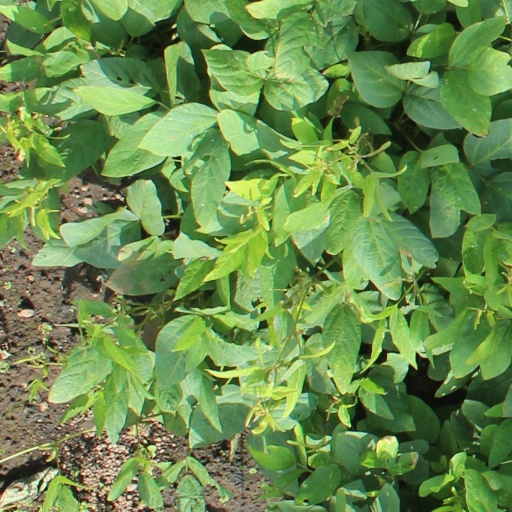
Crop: soybean